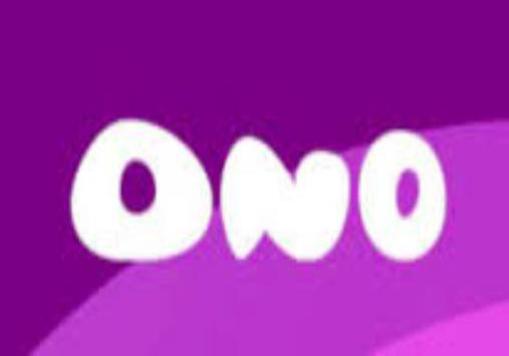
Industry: Others